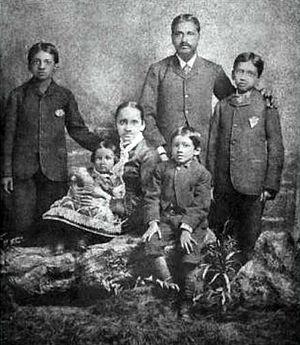
Aurobindo Ghose, dit Sri Aurobindo, né le 15 août 1872 à Calcutta et mort le 5 décembre 1950 à Pondichéry est un philosophe, poète et écrivain spiritualiste qui a développé une approche nouvelle du yoga. Il fut également un des leaders du mouvement pour l'indépendance de l'Inde.